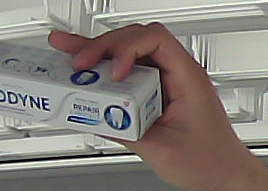
Product: sensodyne_toothpaste